Japanese destroyer Yukikaze (1939)

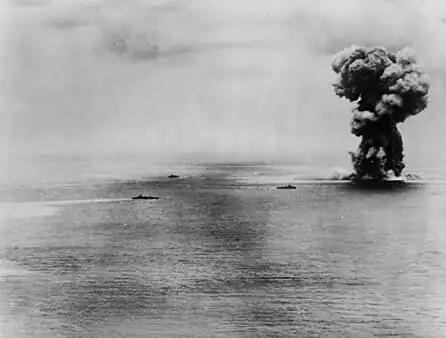
Photograph of the massive mushroom cloud after battleship "Yamato" exploded and sank. "Yukikaze", "Hatsushimo", and "Fuyutsuki" can be seen circling the area.

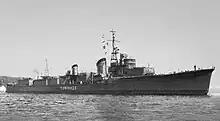
"Yukikaze" anchored in Kure following the WW2's end during her service transporting Japanese prisoners of war.

With an enemy destroyer on her kill sheet, "Yukikaze" just before 2:00 spotted the destroyer USS "Laffey", which had just escaped a point blank range duel with "Hiei" where she raked her with gunfire, wounding admiral Abe and killing much of his staff. Yukikaze opened fire and hit "Laffey" with three 5-inch (127 mm) shells, one of which hit and destroyed her number two 5-inch (127 mm) gun turret, while simultaneously two 14-inch (356 mm) shells from "Hiei" hit the bridge and amidships superstructure. "Yukikaze" fired her torpedo battery, one of which hit "Laffey" aft, blowing her stern and propellers clean off, breaking her keel, disabling all electrical power, and starting a massive fire. The abandon ship order was issued as the massive fire caused by "Yukikaze's" torpedo hit suddenly blew up "Laffey's" turret 4 magazines and sank her instantly with the loss of 59 men.